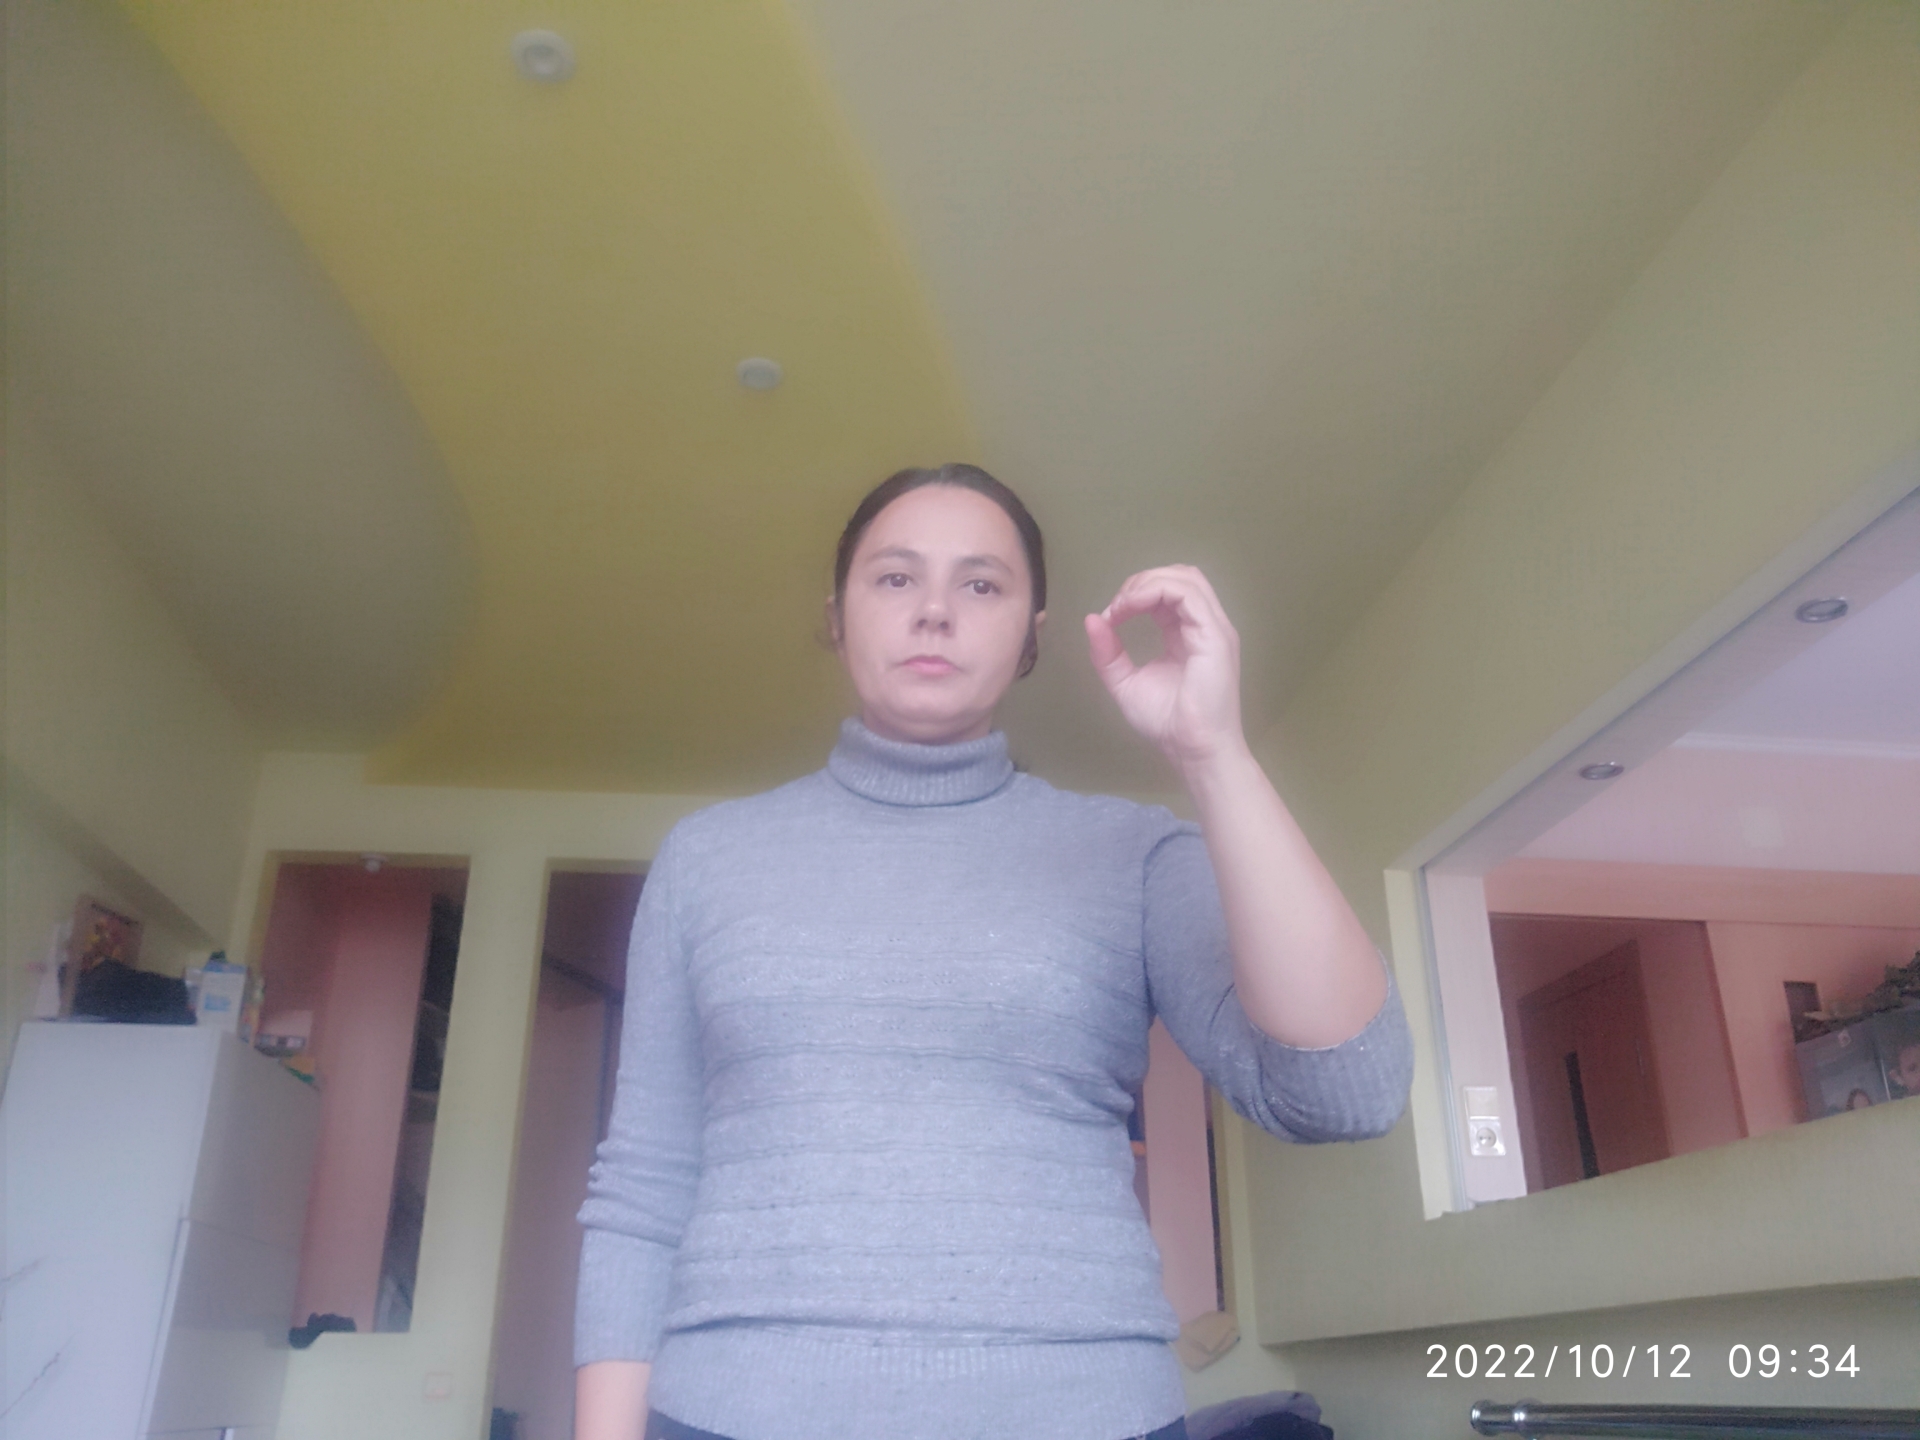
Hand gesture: grip